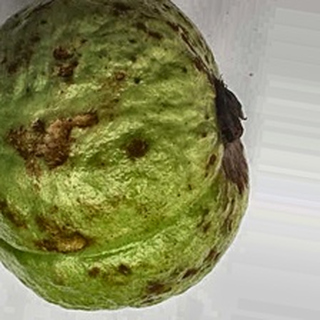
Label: guava_anthracnose